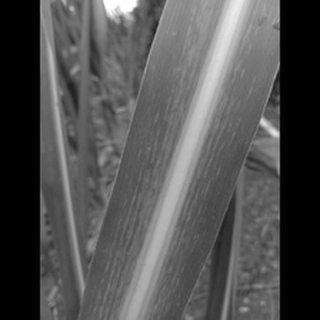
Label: sugarcane_mosaic